Takarkori

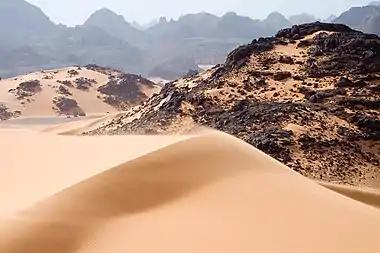
Arid (desert) climate of the Acacus Mountains

Wadi Takarkori most likely had flowing water from the Late Acacus period until the end of the Middle Pastoral period, with wetlands nearby. This was the wadi Tanezzuft, and two notable lakes that would have existed near Takarkori were Takarkori Lake and Garat Ouda. These lakes, along with a series of other small lakes in the nearby dunes, supported diverse populations of aquatic flora and fauna. A high density of fish remains at Takarkori associated with this period indicate that people were routinely fishing near the rock shelter. Additionally, the presence of residues from plants such as potamogeton on potsherds show that humans at Takarkori were processing aquatic flora as well.